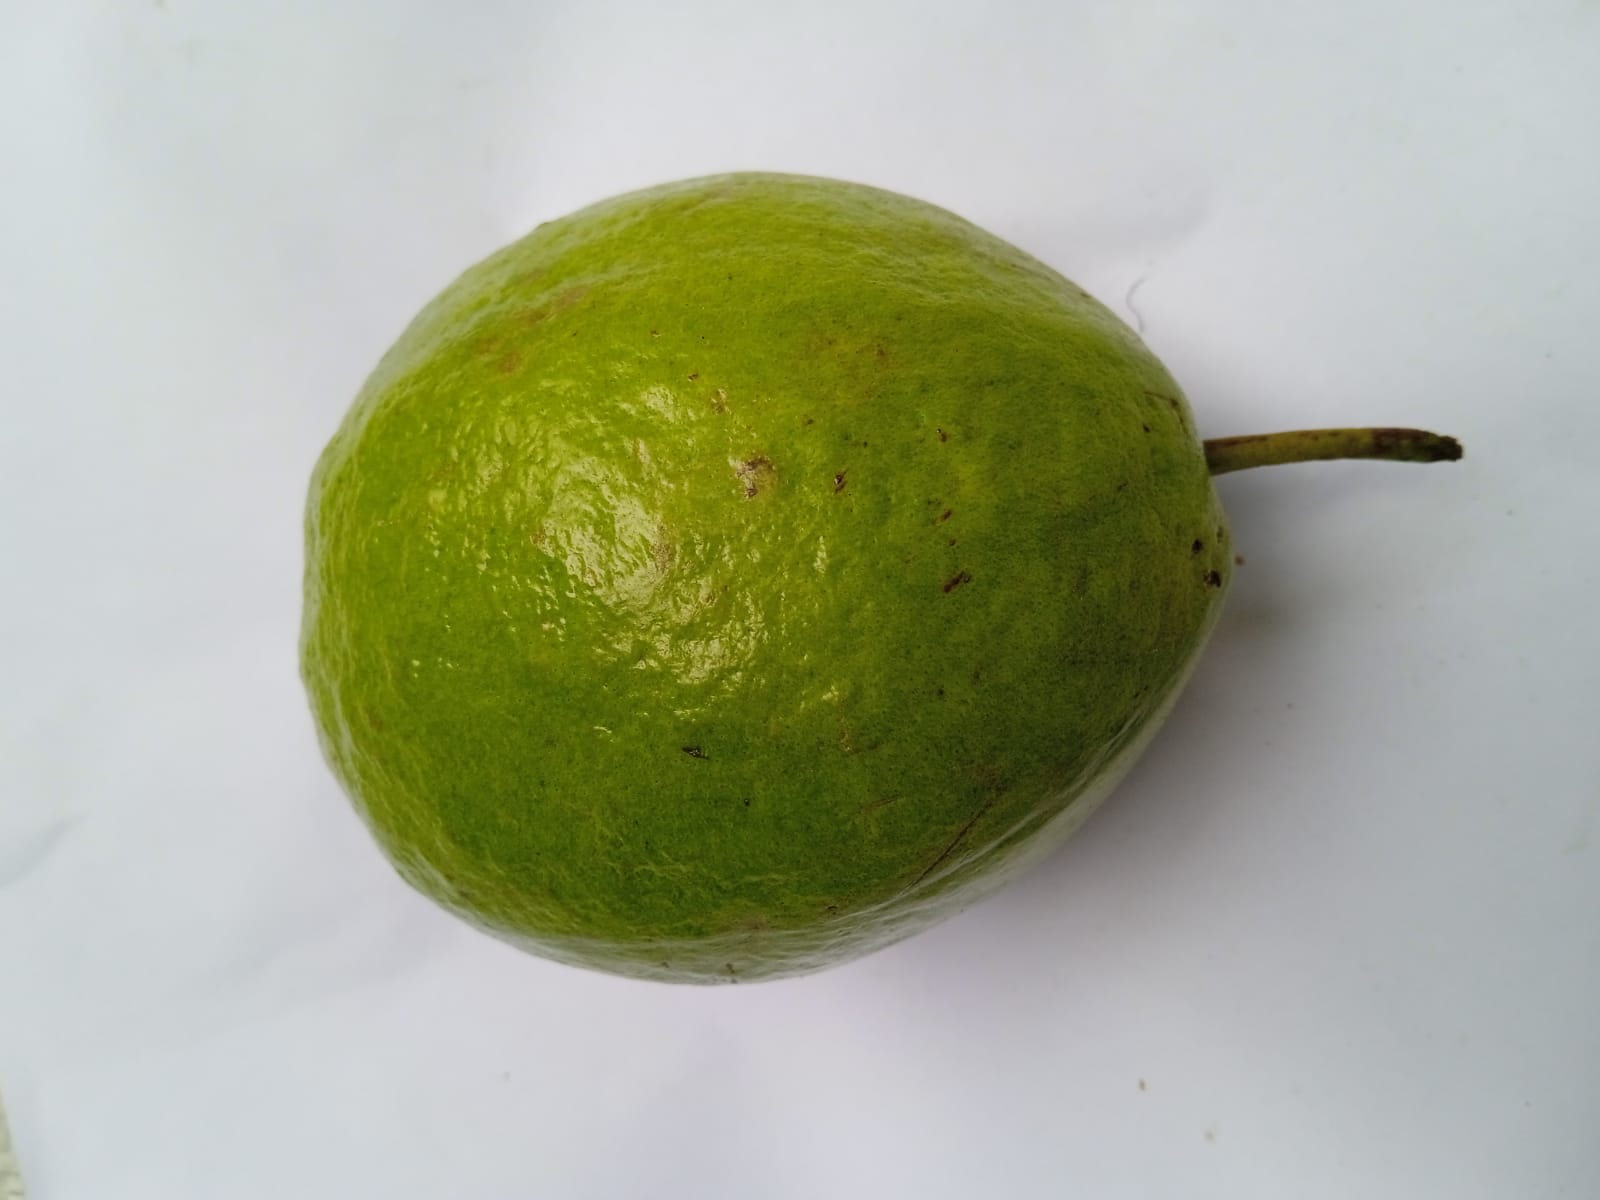
Fruit: guava
Condition: fresh